Nellore district

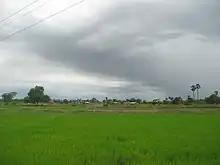

On 4 April 2022 Some areas from Southern parts of Nellore district were transferred to newly created Tirupati district.